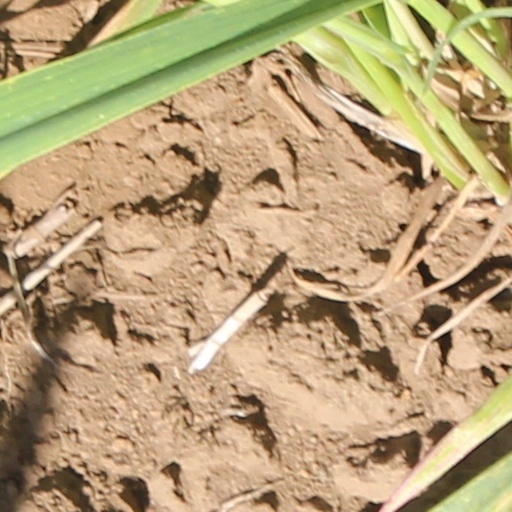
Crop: wheat